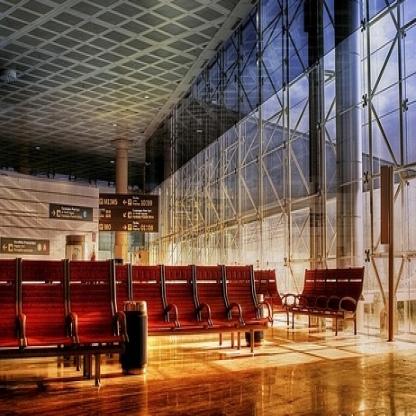
Scene: Indoor